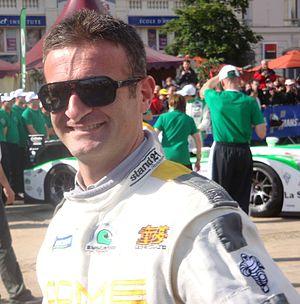
Piote Automobile - Nicolas Minassian au 24h du Mans 2012